New Holland Agriculture

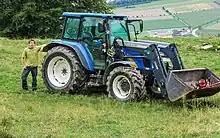
New Holland T5070 tractor with a Quicke Q35 front-loader attachment in Switzerland

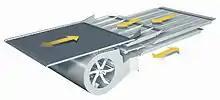
The Opti-Clean cleaning shoe

Also in 2002, the New Holland TG tractor series was introduced, featuring the "Cat'sEye" lighting as dubbed by then Fiat chairman Paolo Cantarella. The free-form halogen lighting was a first, not only in tractor design, but also actually preceded the use of this type of lighting in automotive design. The TG was the first styling effort by New Holland's newly named consulting designers and stylists (Montgomery Design International), which had been the long-time firm of record for IH and CaseIH. A single sketch penned by owner and principal designer Gregg Montgomery set New Holland's styling direction, which continues today in the complete range of New Holland tractors.